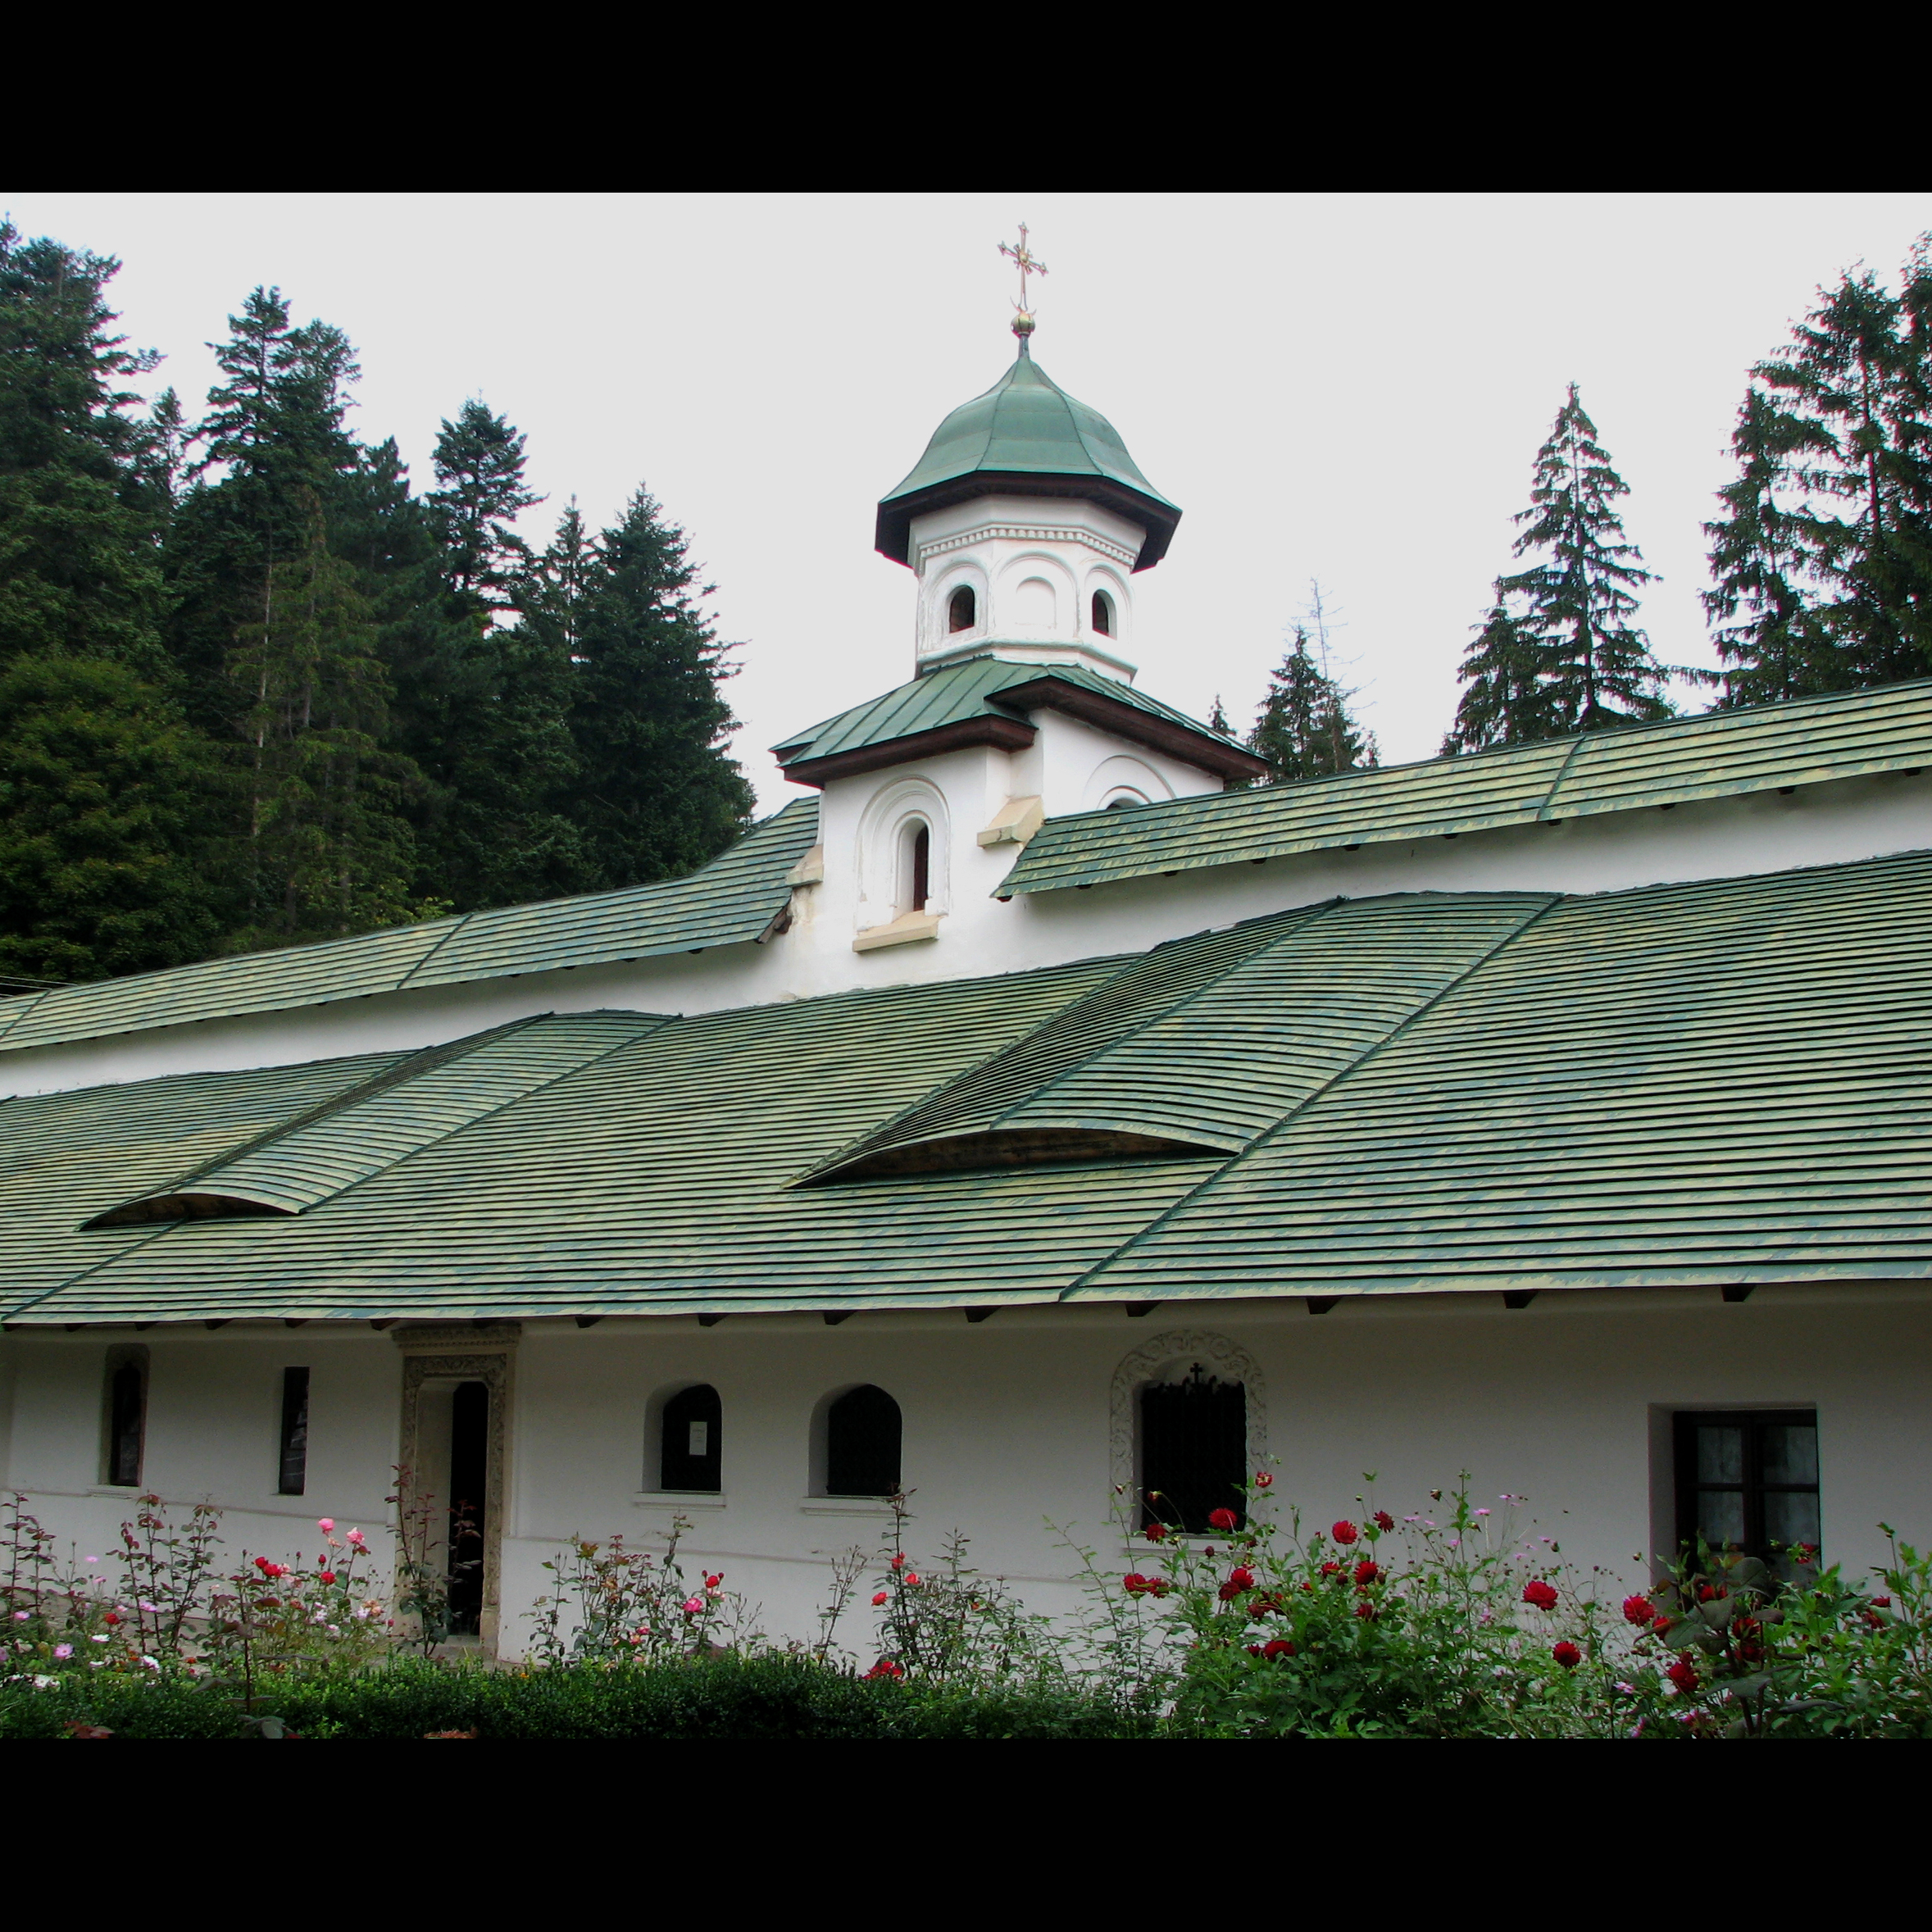
architecture, photography, house, roof, building, monument, photo, religion, facade, church, chapel, christian, place of worship, photos, religious, free, cool image, de, monastery, churches, shrine, fotografie, christianity, romana, orthodox, eastern, estate, romania, bor, biserica, arhitectura, orthodoxy, romanian, ortodoxa, patrimoniu, manastirea, manastire, ortodoxia, ortodoxie, cretinism, cretin, ecclesiastical, bisericeasc, cladire, edificiu, sinaia, lmiphiiaa16691